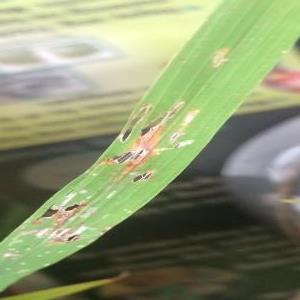
Disease: Blast